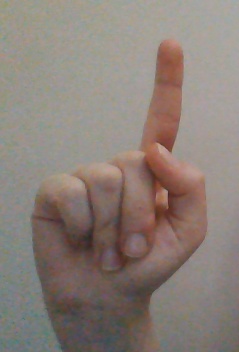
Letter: bb